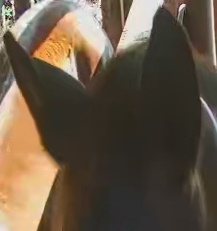
Face region: ears (position_of_ears)
Pain indicator: not_present